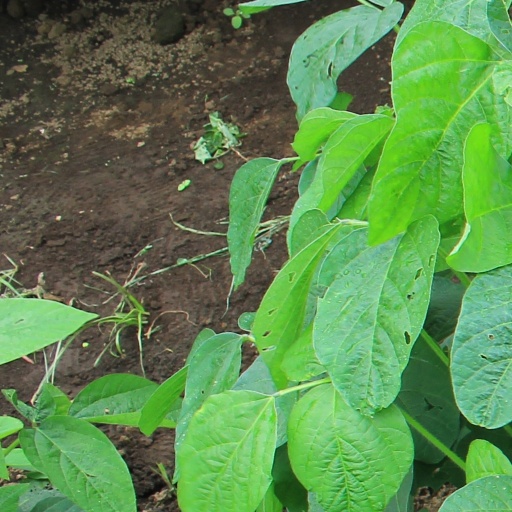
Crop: soybean